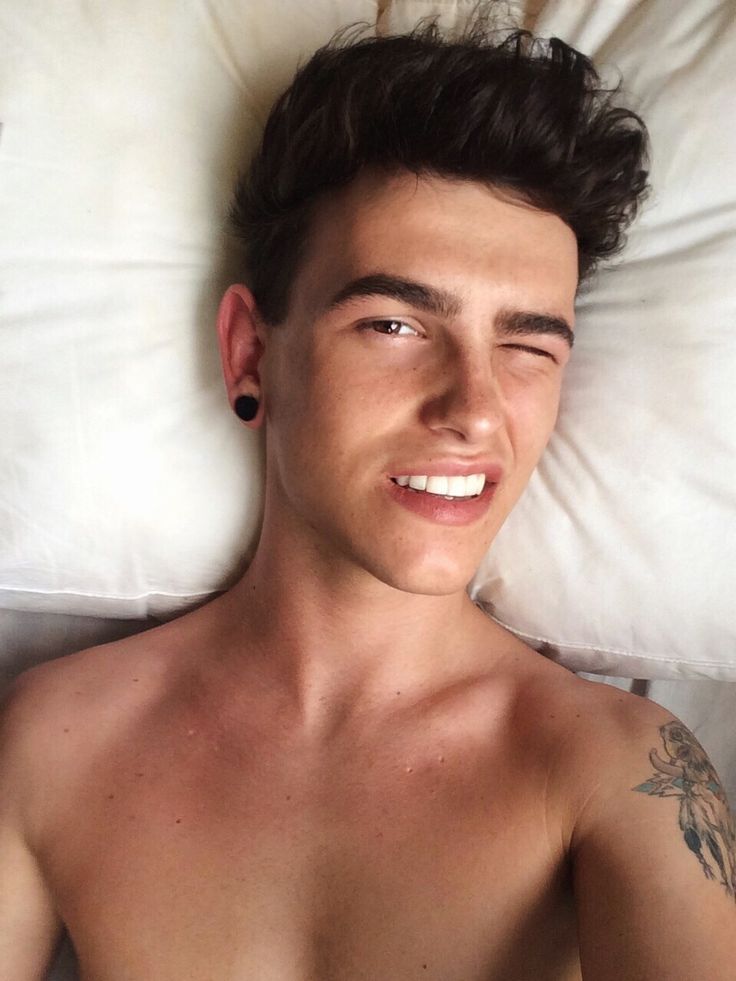
Portrait style: Real Portrait